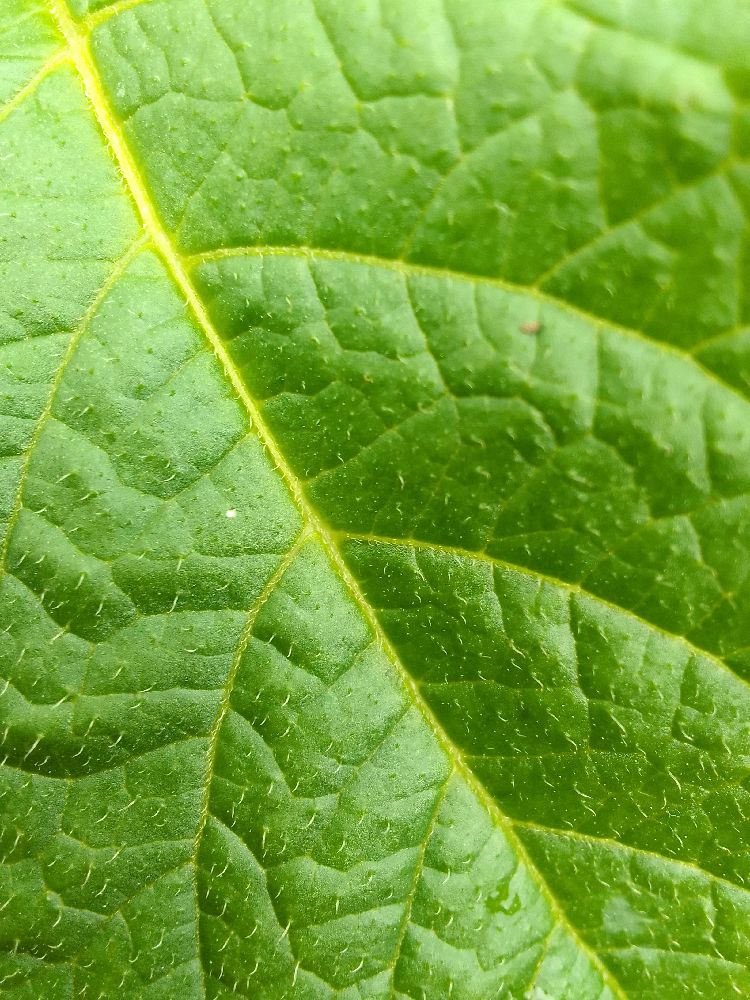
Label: Healthy